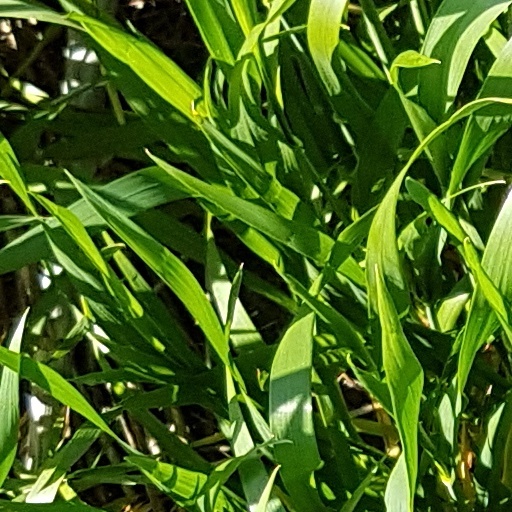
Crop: wheat